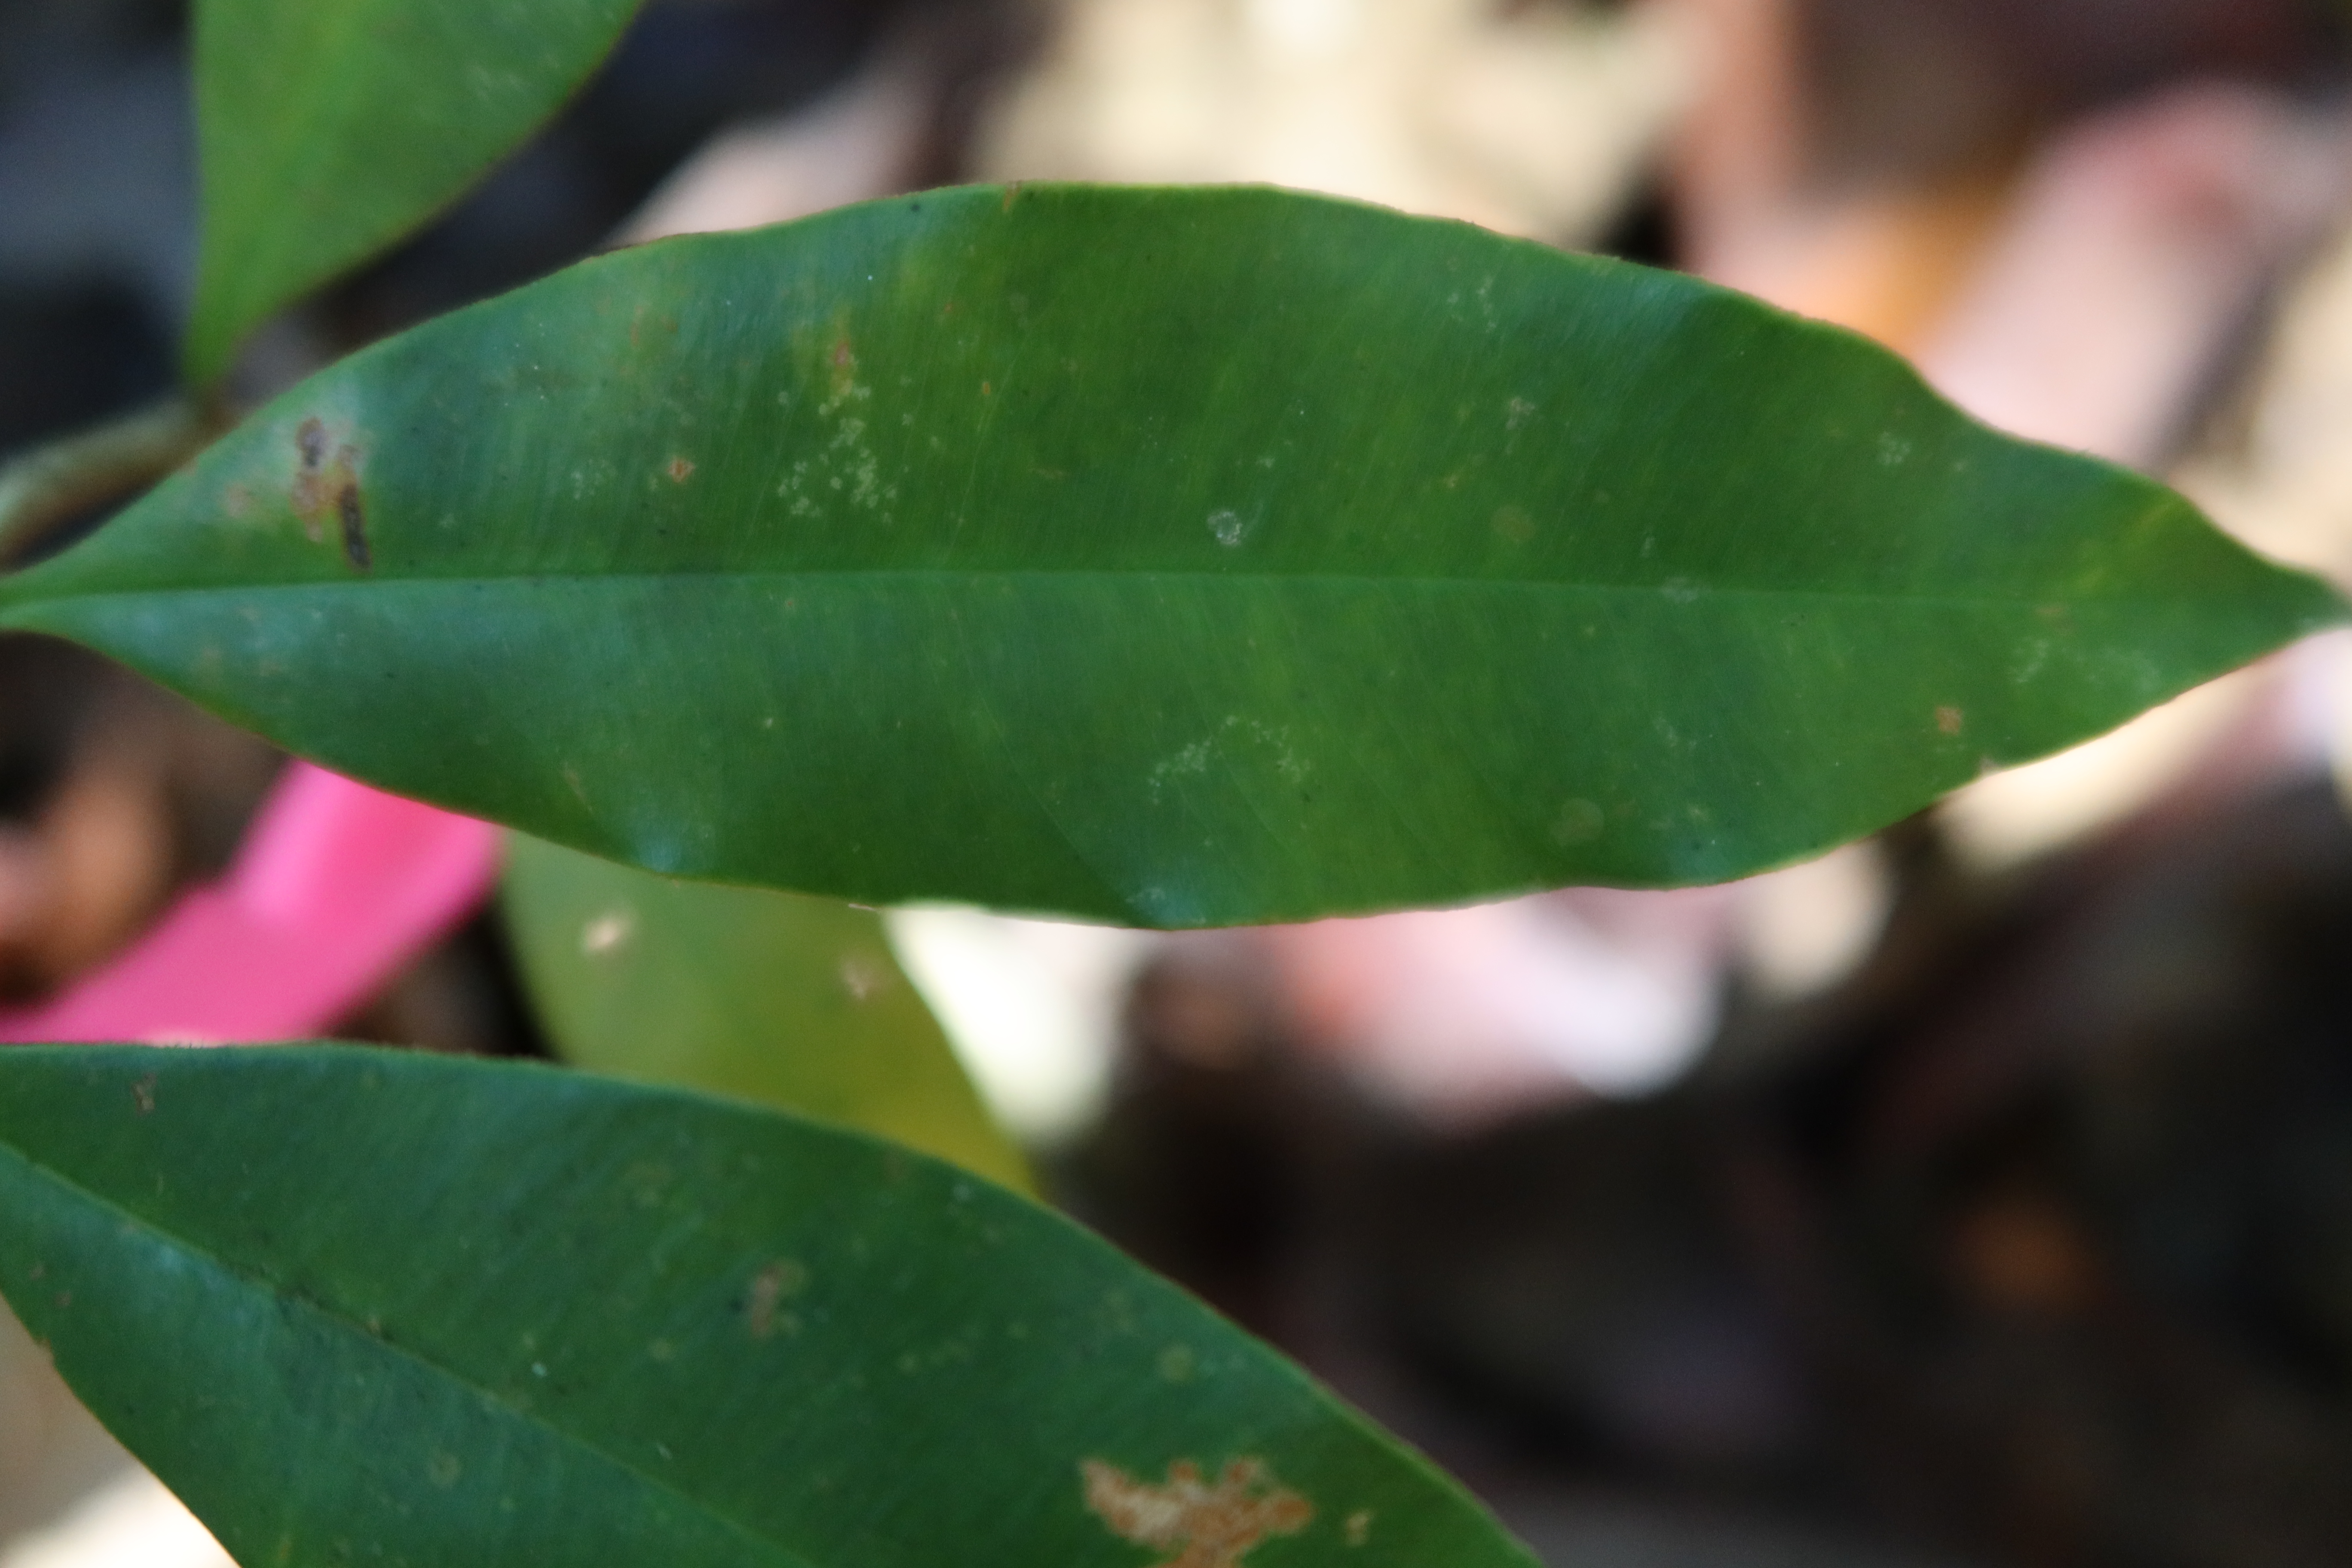
Label: Brown spots